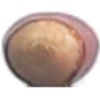
Label: Hazelnut 1